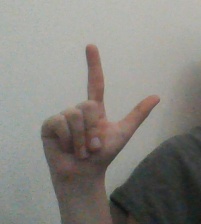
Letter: laam